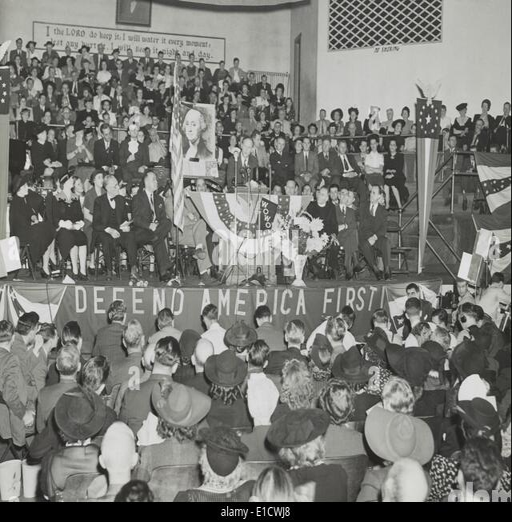
aviator addresses persons at a rally .